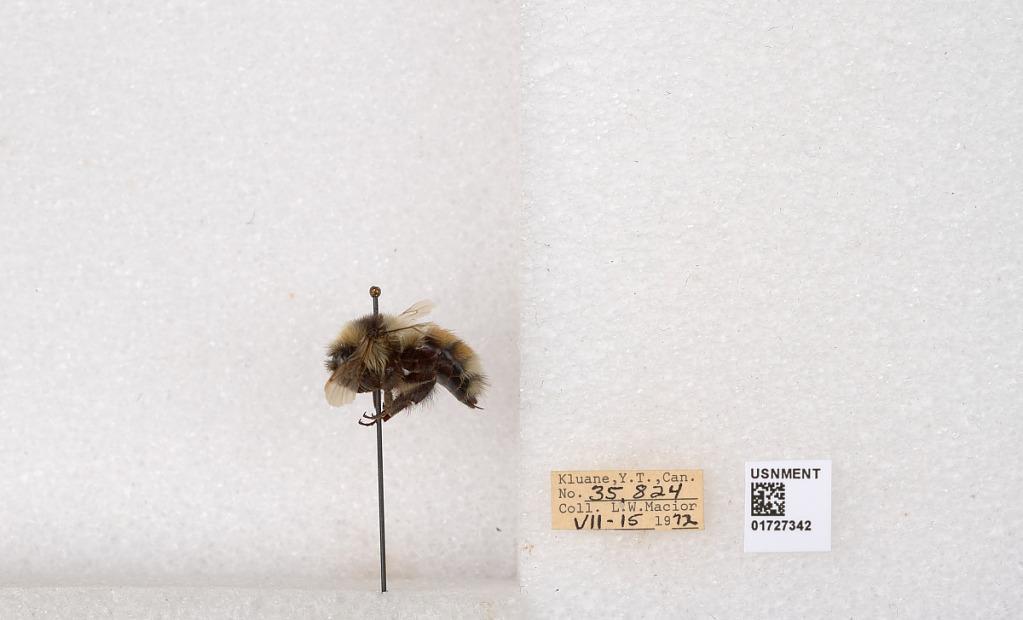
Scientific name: Bombus (Pyrobombus) sylvicola Kirby
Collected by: L. Macior
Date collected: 1972-7-15
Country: Canada
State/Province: Yukon Teritory
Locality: Kluane National Park and Reserve
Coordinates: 60.7493, -139.504